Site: brandenburg
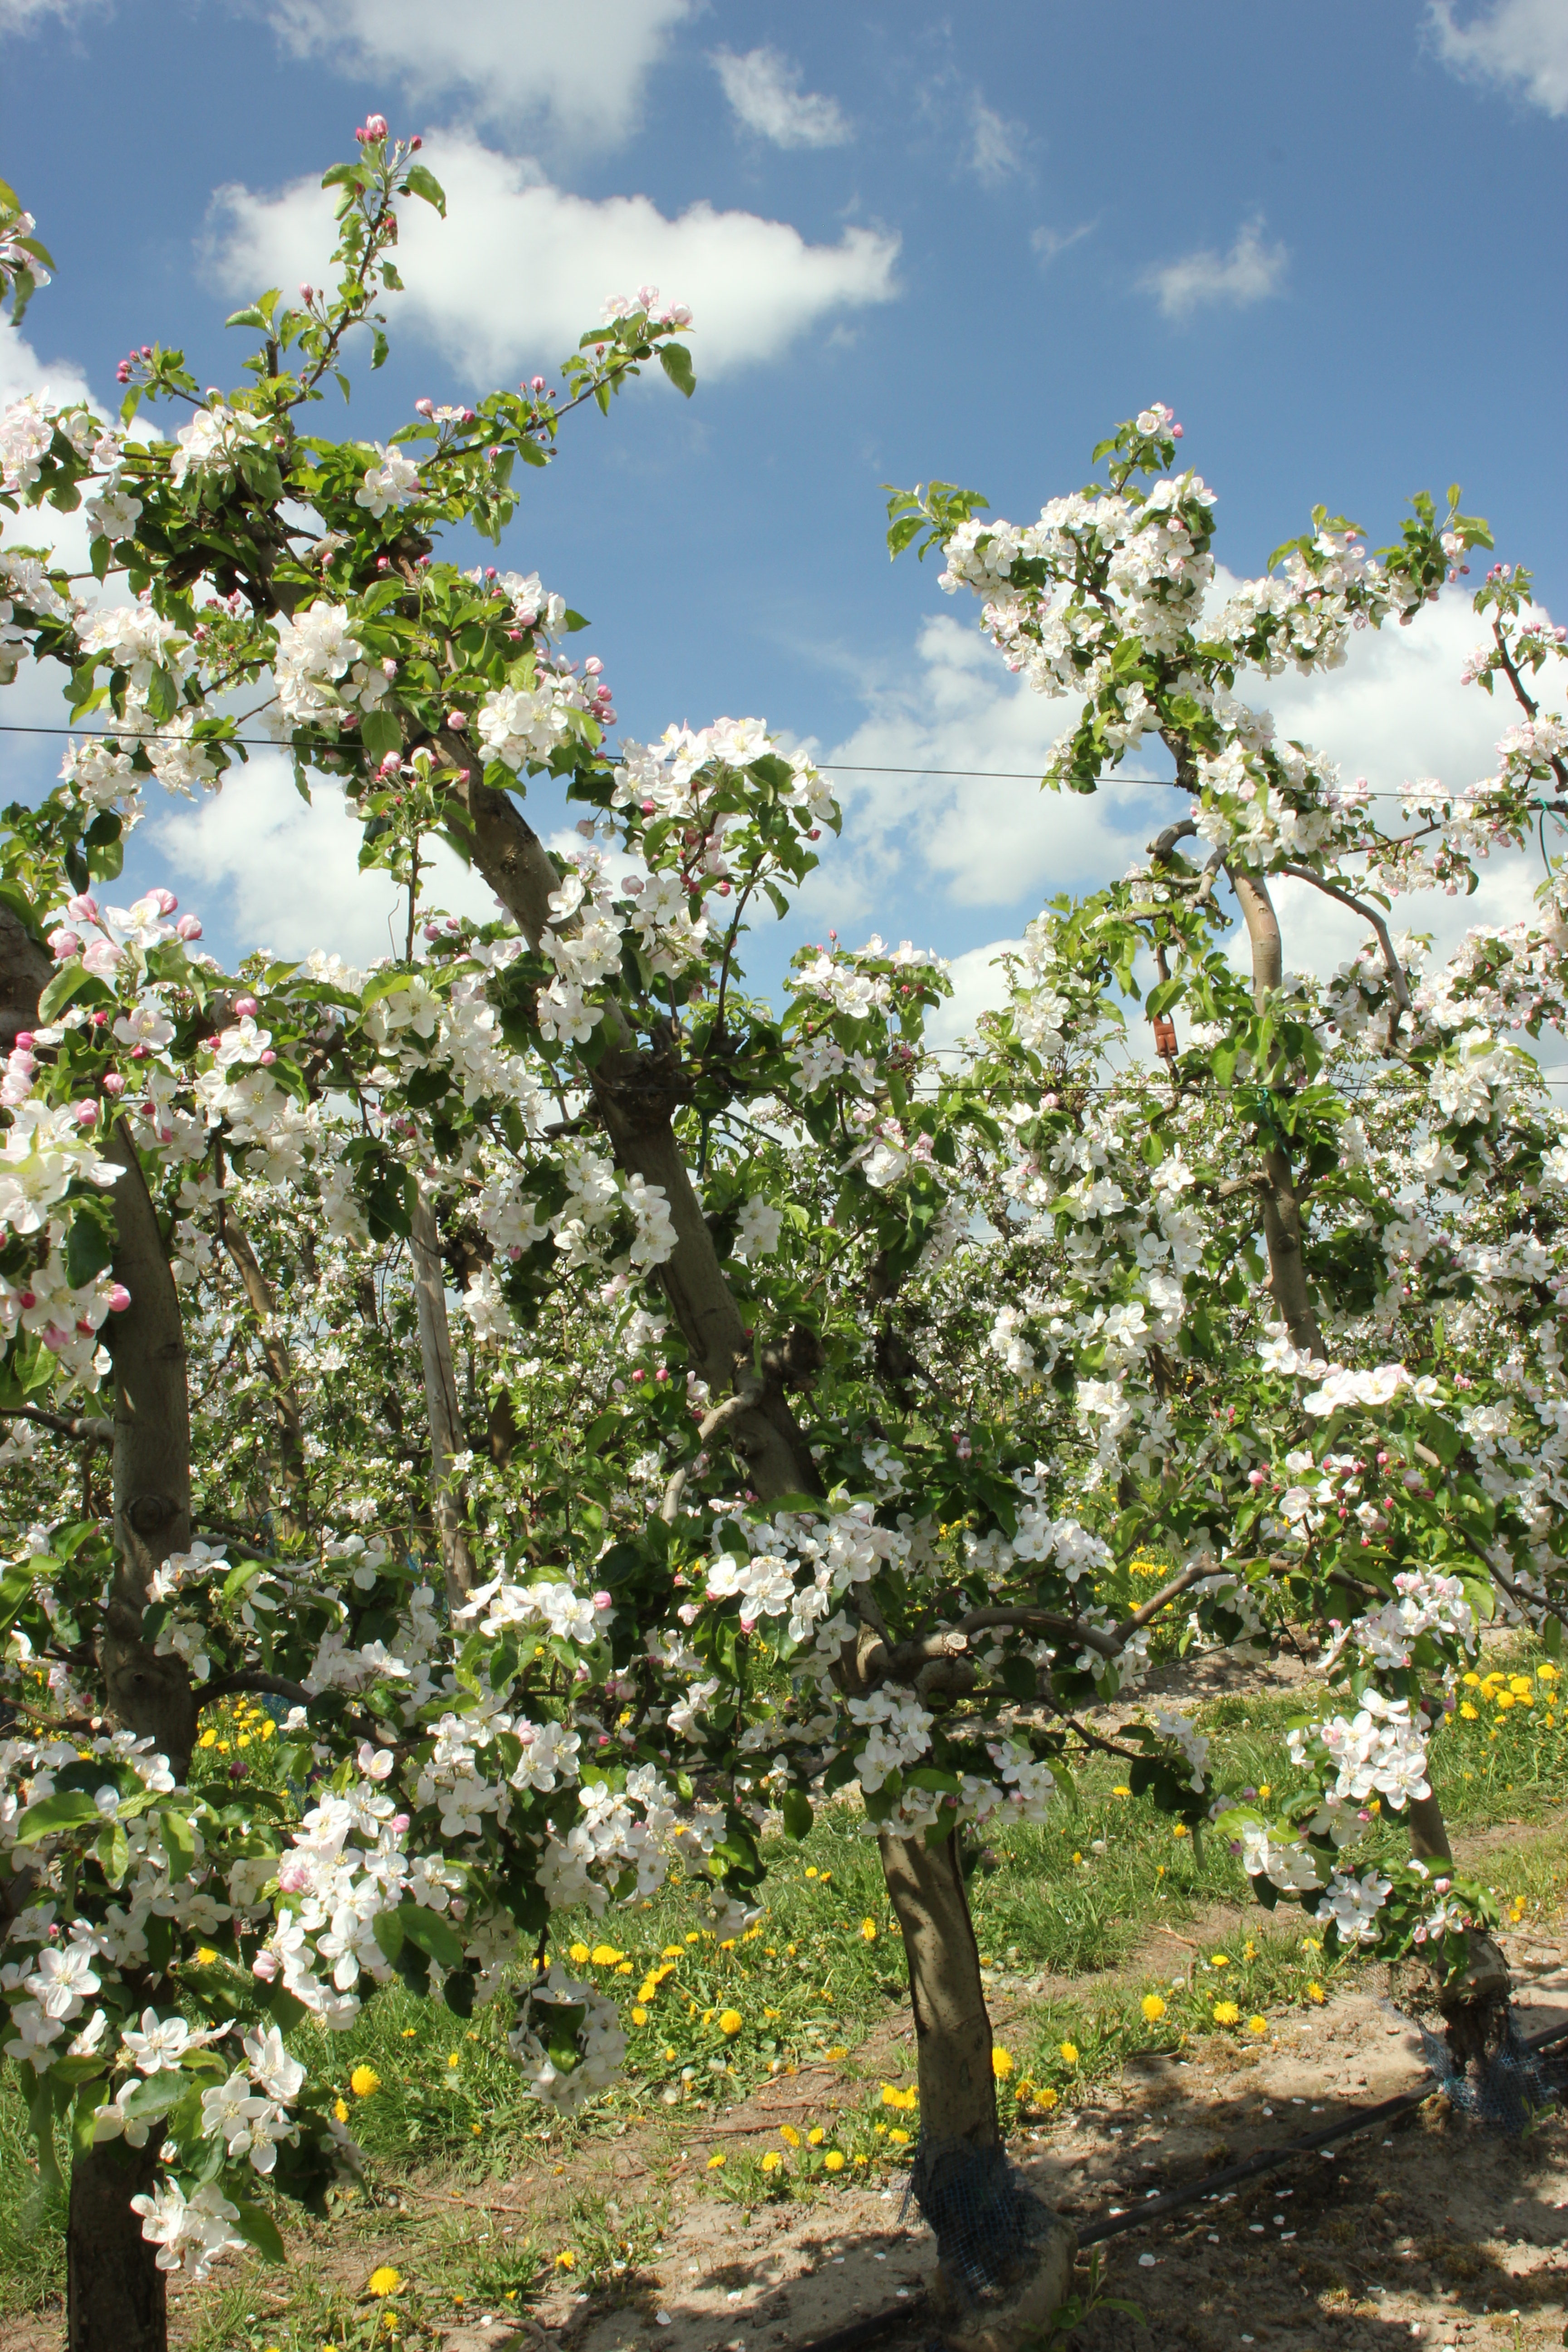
Growth stage (BBCH 65): Flowering